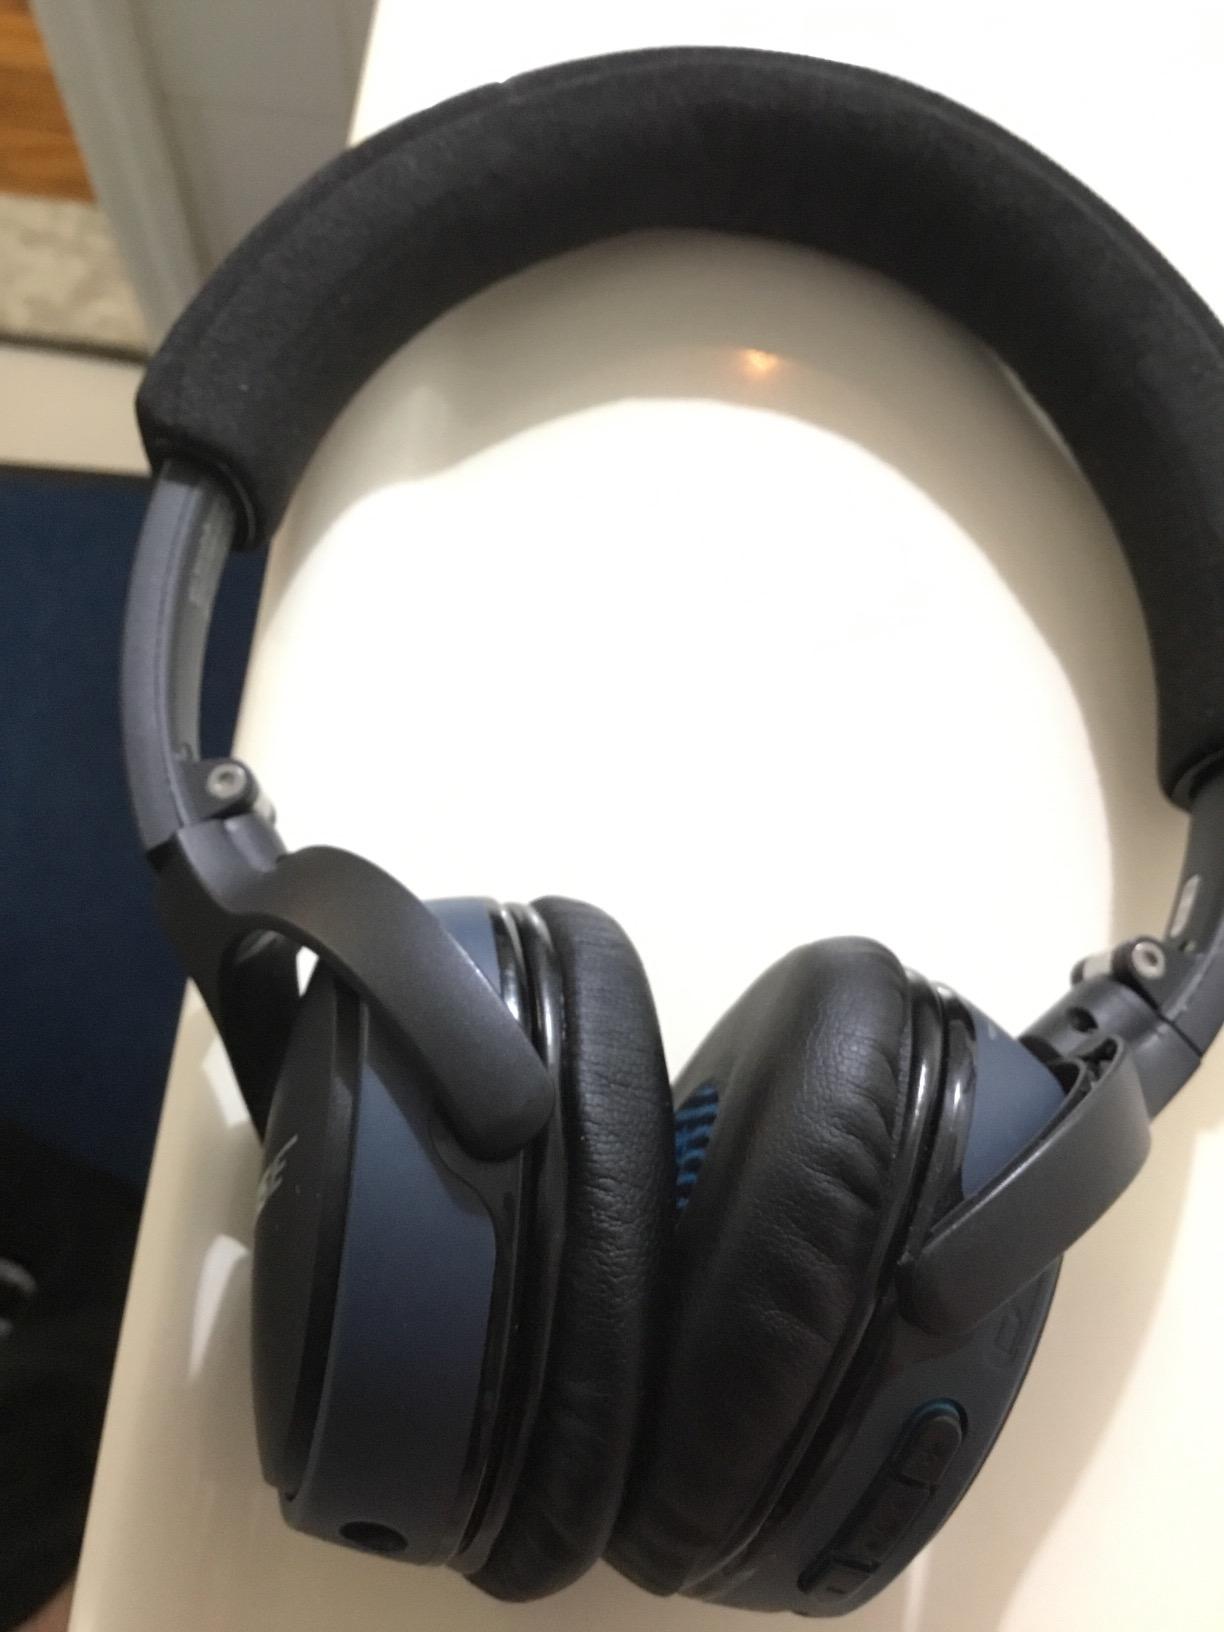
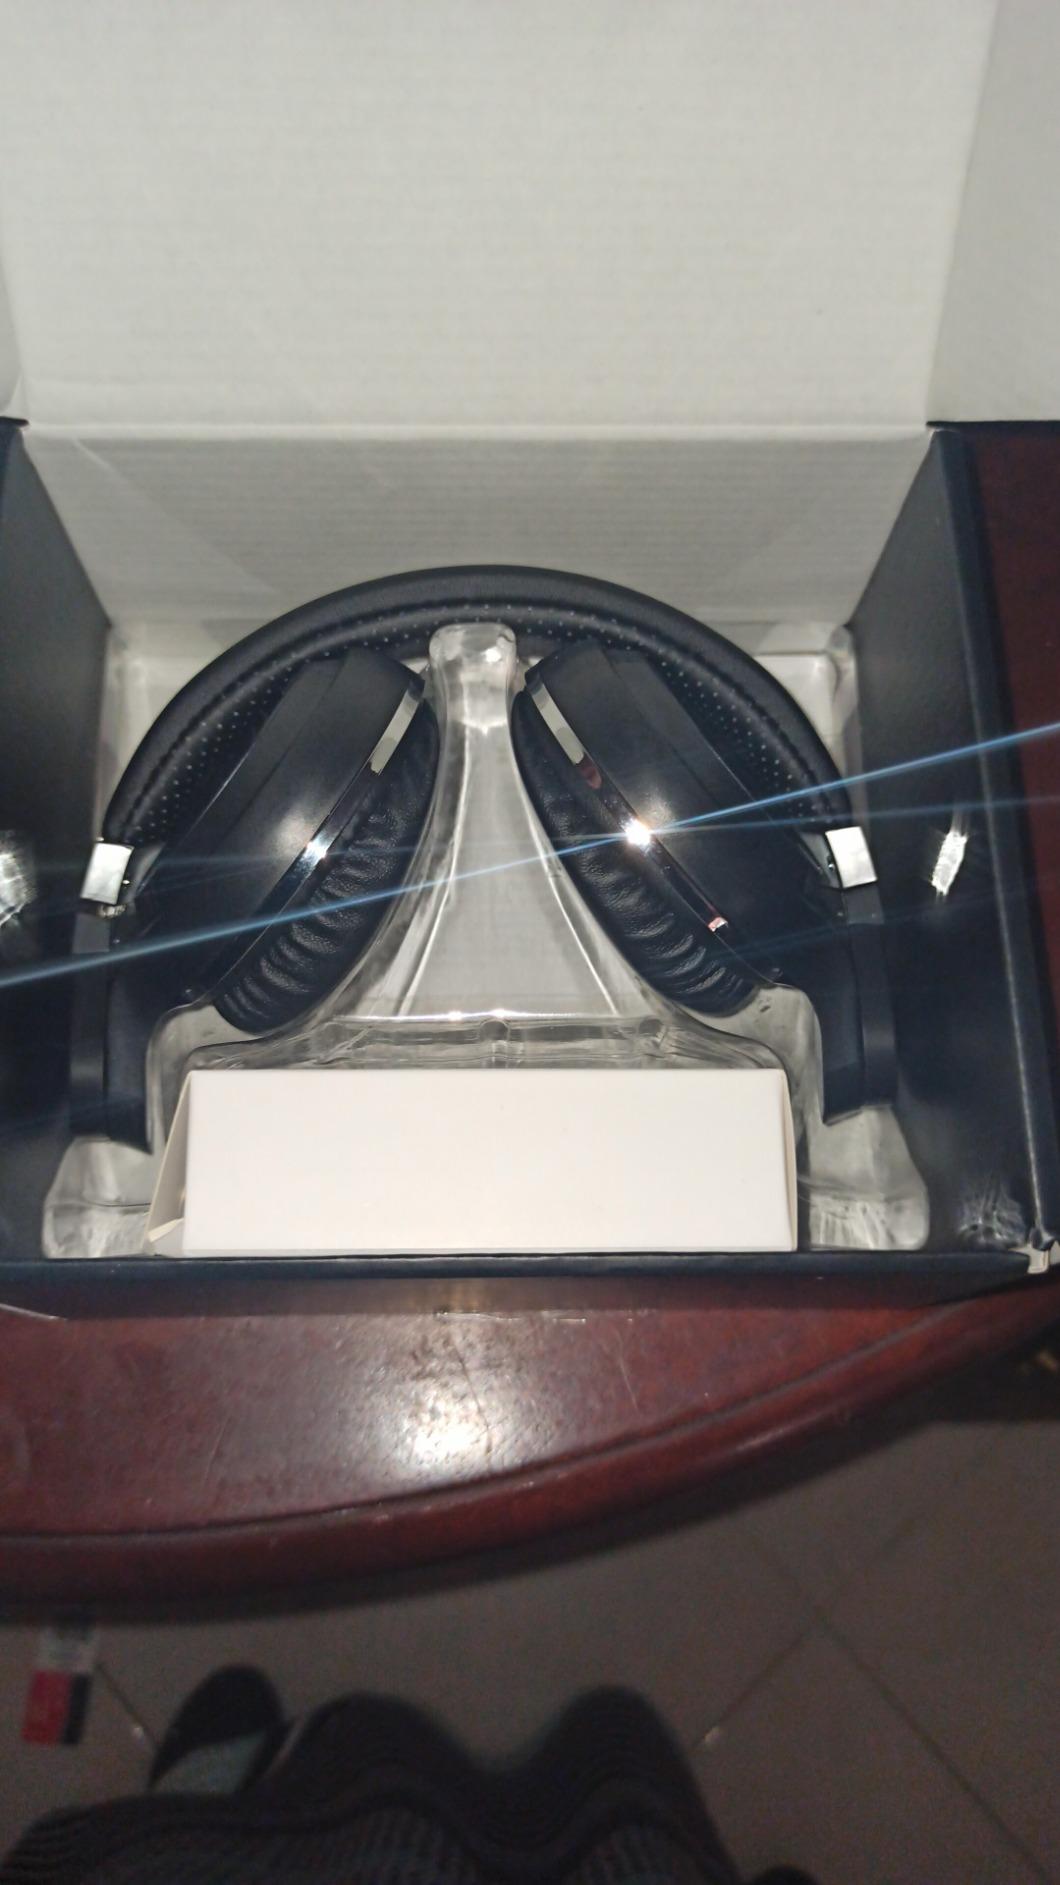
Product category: headphones
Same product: no